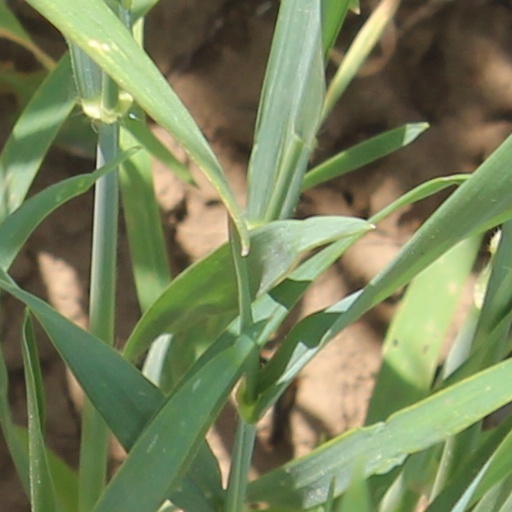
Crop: wheat